George H. Heinke

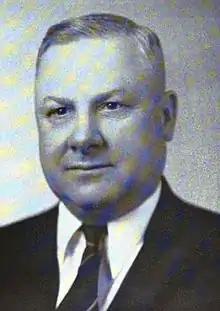
Frontispiece of 1941's "George Henry Heinke, Late a Representative"

George Henry Heinke (July 22, 1882 – January 2, 1940) was a Nebraska Republican politician.